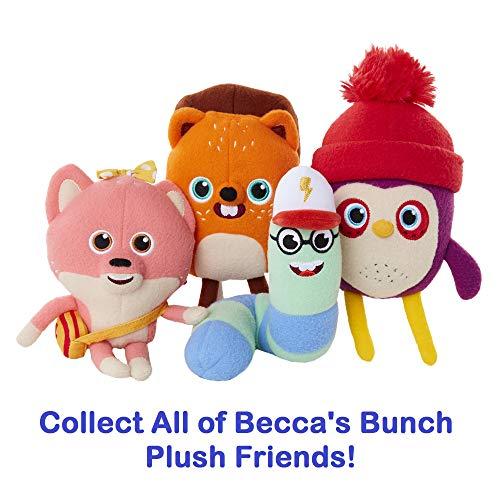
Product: Becca's Bunch Plush Toy Pedro Soft & Cuddly Mini Plush Doll, Stands 8" Tall, Pedro is Wearing His Hat with Lightning Bolt - Plush with Stitched Detailing, for Ages 12M+
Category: Toys & Games | Stuffed Animals & Plush Toys | Plush Figures
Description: It's always an adventure with the Becca's Bunch mini plush.
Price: $11.13
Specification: ProductDimensions:2.2x0.1x3.2inches|ItemWeight:2.08ounces|ShippingWeight:2.08ounces(Viewshippingratesandpolicies)|ASIN:B07P3Q2KWX|Itemmodelnumber:Pedro|Manufacturerrecommendedage:12months-4years